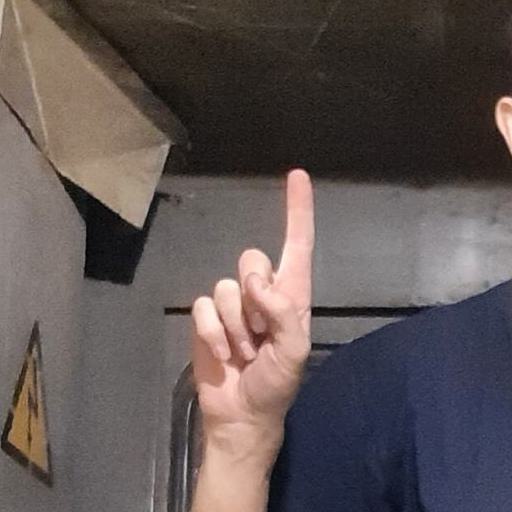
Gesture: one